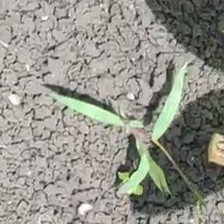
Weed species: Digitaria_SP_(Digitaria Sanguinalis )